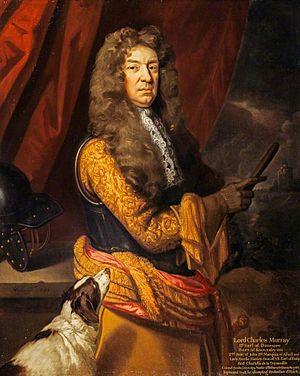
Charles Murray, 1ᵉʳ comte de Dunmore est un pair britannique, anciennement Lord Charles Murray.